Miroslav Štolfa

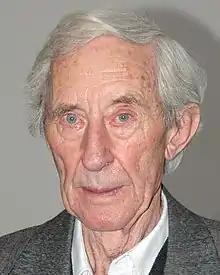
Miroslav Štolfa (2013)

Miroslav Štolfa (11 August 1930, in Brno – 26 February 2018, in Brno) was a Czech painter, printmaker, and university lecturer.